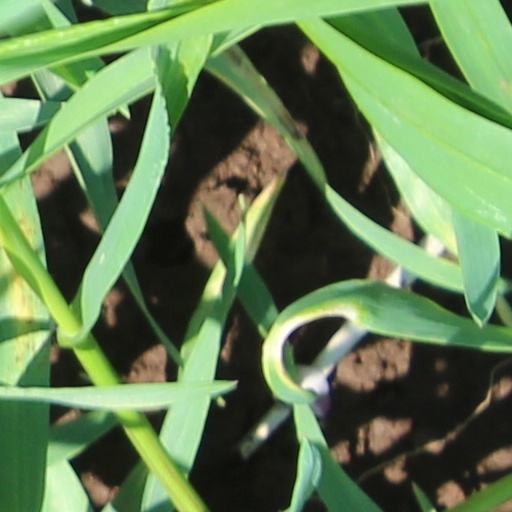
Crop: wheat